Charisse Melany Moll

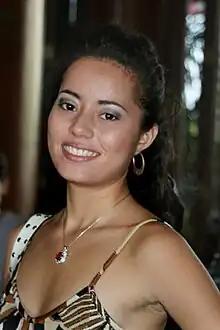
Charisse Melany Moll during Miss World

Charisse Melany Moll (born July 27, 1985) is a Surinamese model and beauty pageant titleholder who represented Suriname in Miss World 2007 in China.